Wanted (1967 film)

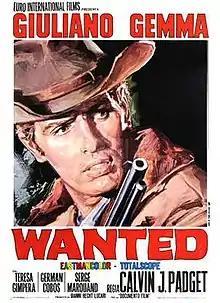
Italian theatrical release poster

Wanted is a 1967 Italian Western film directed by Giorgio Ferroni and starring Giuliano Gemma, Teresa Gimpera, and Nello Pazzafini. Gemma made two more westerns directed by Ferroni, with similar plots, where his character likewise carried the first name "Gary".